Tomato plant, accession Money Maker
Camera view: vertical (180 deg); turntable rotation: 120 degrees
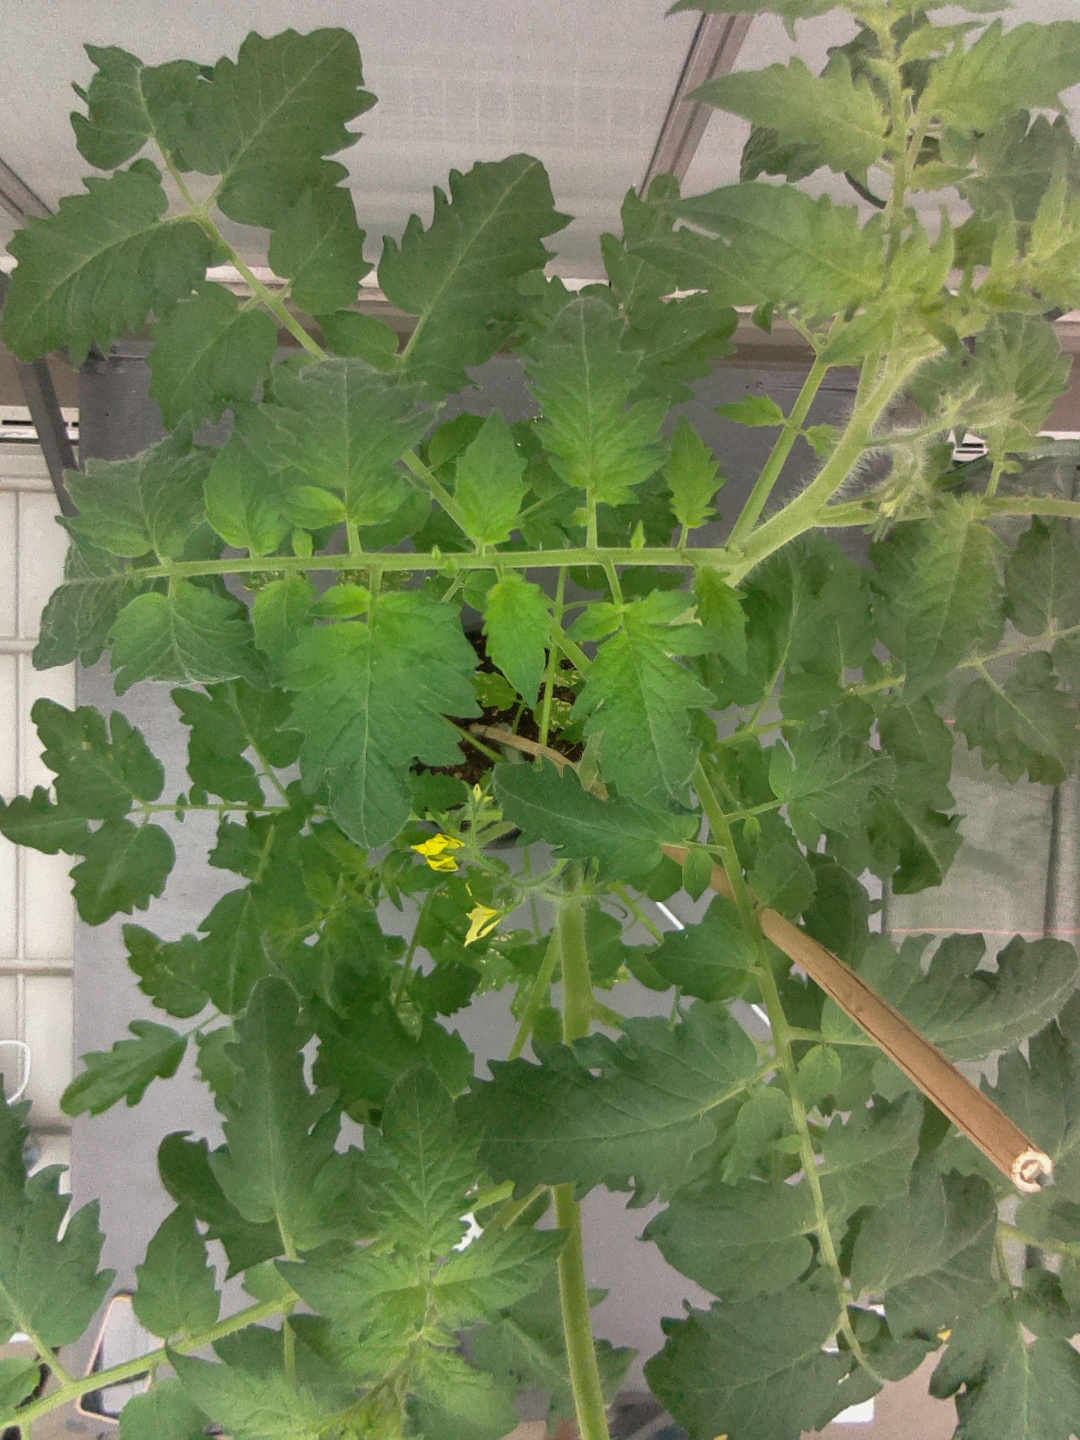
BBCH growth stage 70: Fruits at the main stem or branches visibles